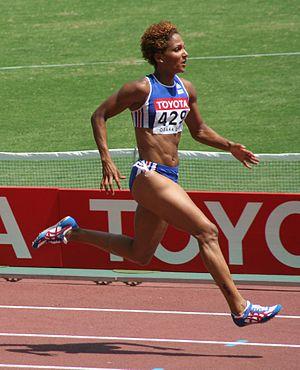
Les records de France seniors du 100 mètres sont actuellement détenus, chez les hommes, par Jimmy Vicaut en 9 s 86, et par Christine Arron chez les femmes, en 10 s 73. Ces deux performances constituent les records d'Europe de la spécialité.
Christine Arron, née le 13 septembre 1973 aux Abymes, Guadeloupe, est une athlète française spécialiste du sprint, championne du monde du relais 4 × 100 mètres en 2003, et détentrice depuis 1998 du record d'Europe du 100 mètres en 10 s 73. Depuis juillet 2020, elle est également maire-adjointe de la ville de Champigny-sur-Marne, en charge des Sports.